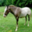
Label: horse